Francisco Lameyer

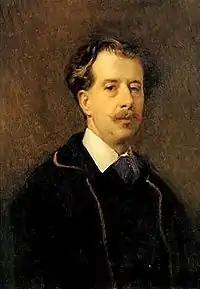
Francisco Lameyer; portrait by Raimundo Madrazo (1866)

Francisco Lameyer y Berenguer (13 September 1825 – 3 June 1877) was a Spanish painter and illustrator. His early genre works show the strong influence of Goya, but his later Orientalist works owe more to Delacroix.